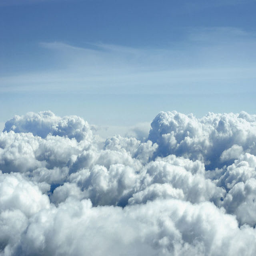
who was the singer who had a hit ?